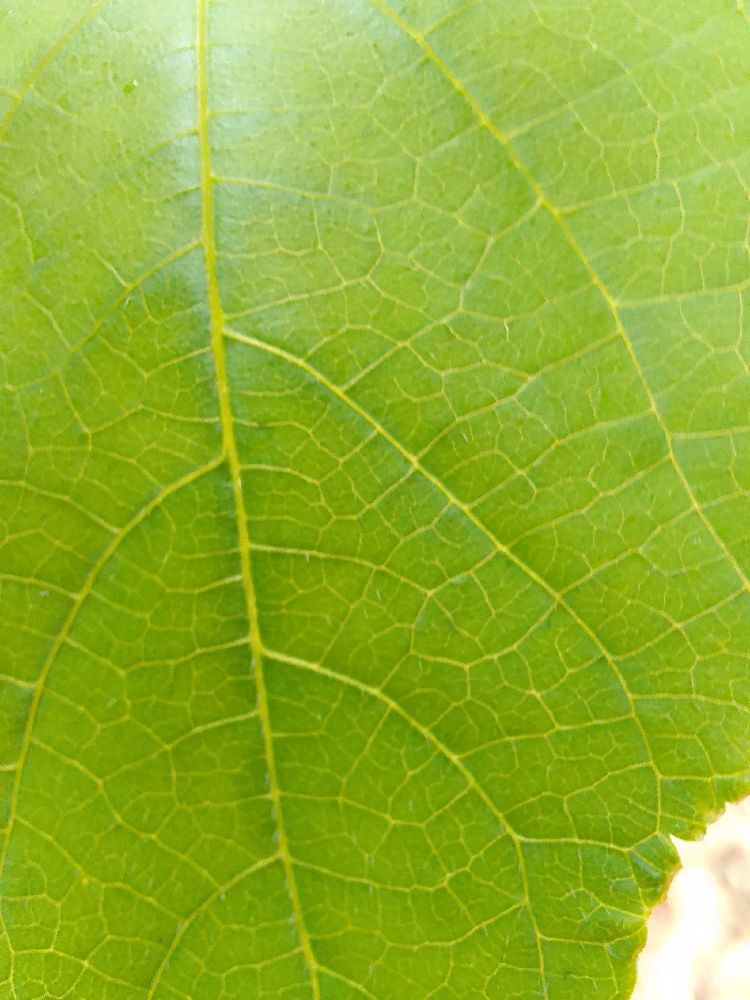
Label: healthy